Lewis and Clark's keelboat

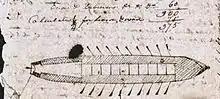
Clark's drawing of the keelboat from above

Lewis was very dissatisfied with how the construction progressed. The boatbuilder was very tardy, drunken, and quarreled with his workers, causing several of them to quit work and leave the yard, further delaying the construction. He promised to bestir himself, but his resolution lasted only for a week. Lewis had to spend most of his time in Pittsburgh at the boat yard, in order to hasten the construction. In his diary, Lewis never named the negligent boatbuilder, and local historians have for a century tried to find out who he was. Much indicates that it was Jacob Myers, an older man with experience as boatbuilder and galley owner.